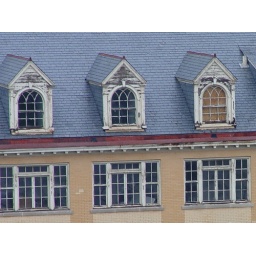
Three dormers above three windows. I like the blue or grey slate roof, and the arched windows in the dormers.